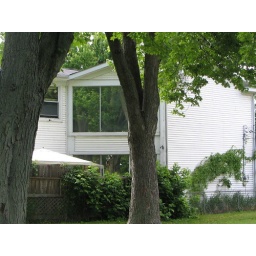
The trees reflected in the windows